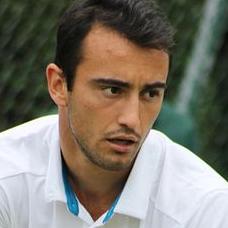
Age: 22